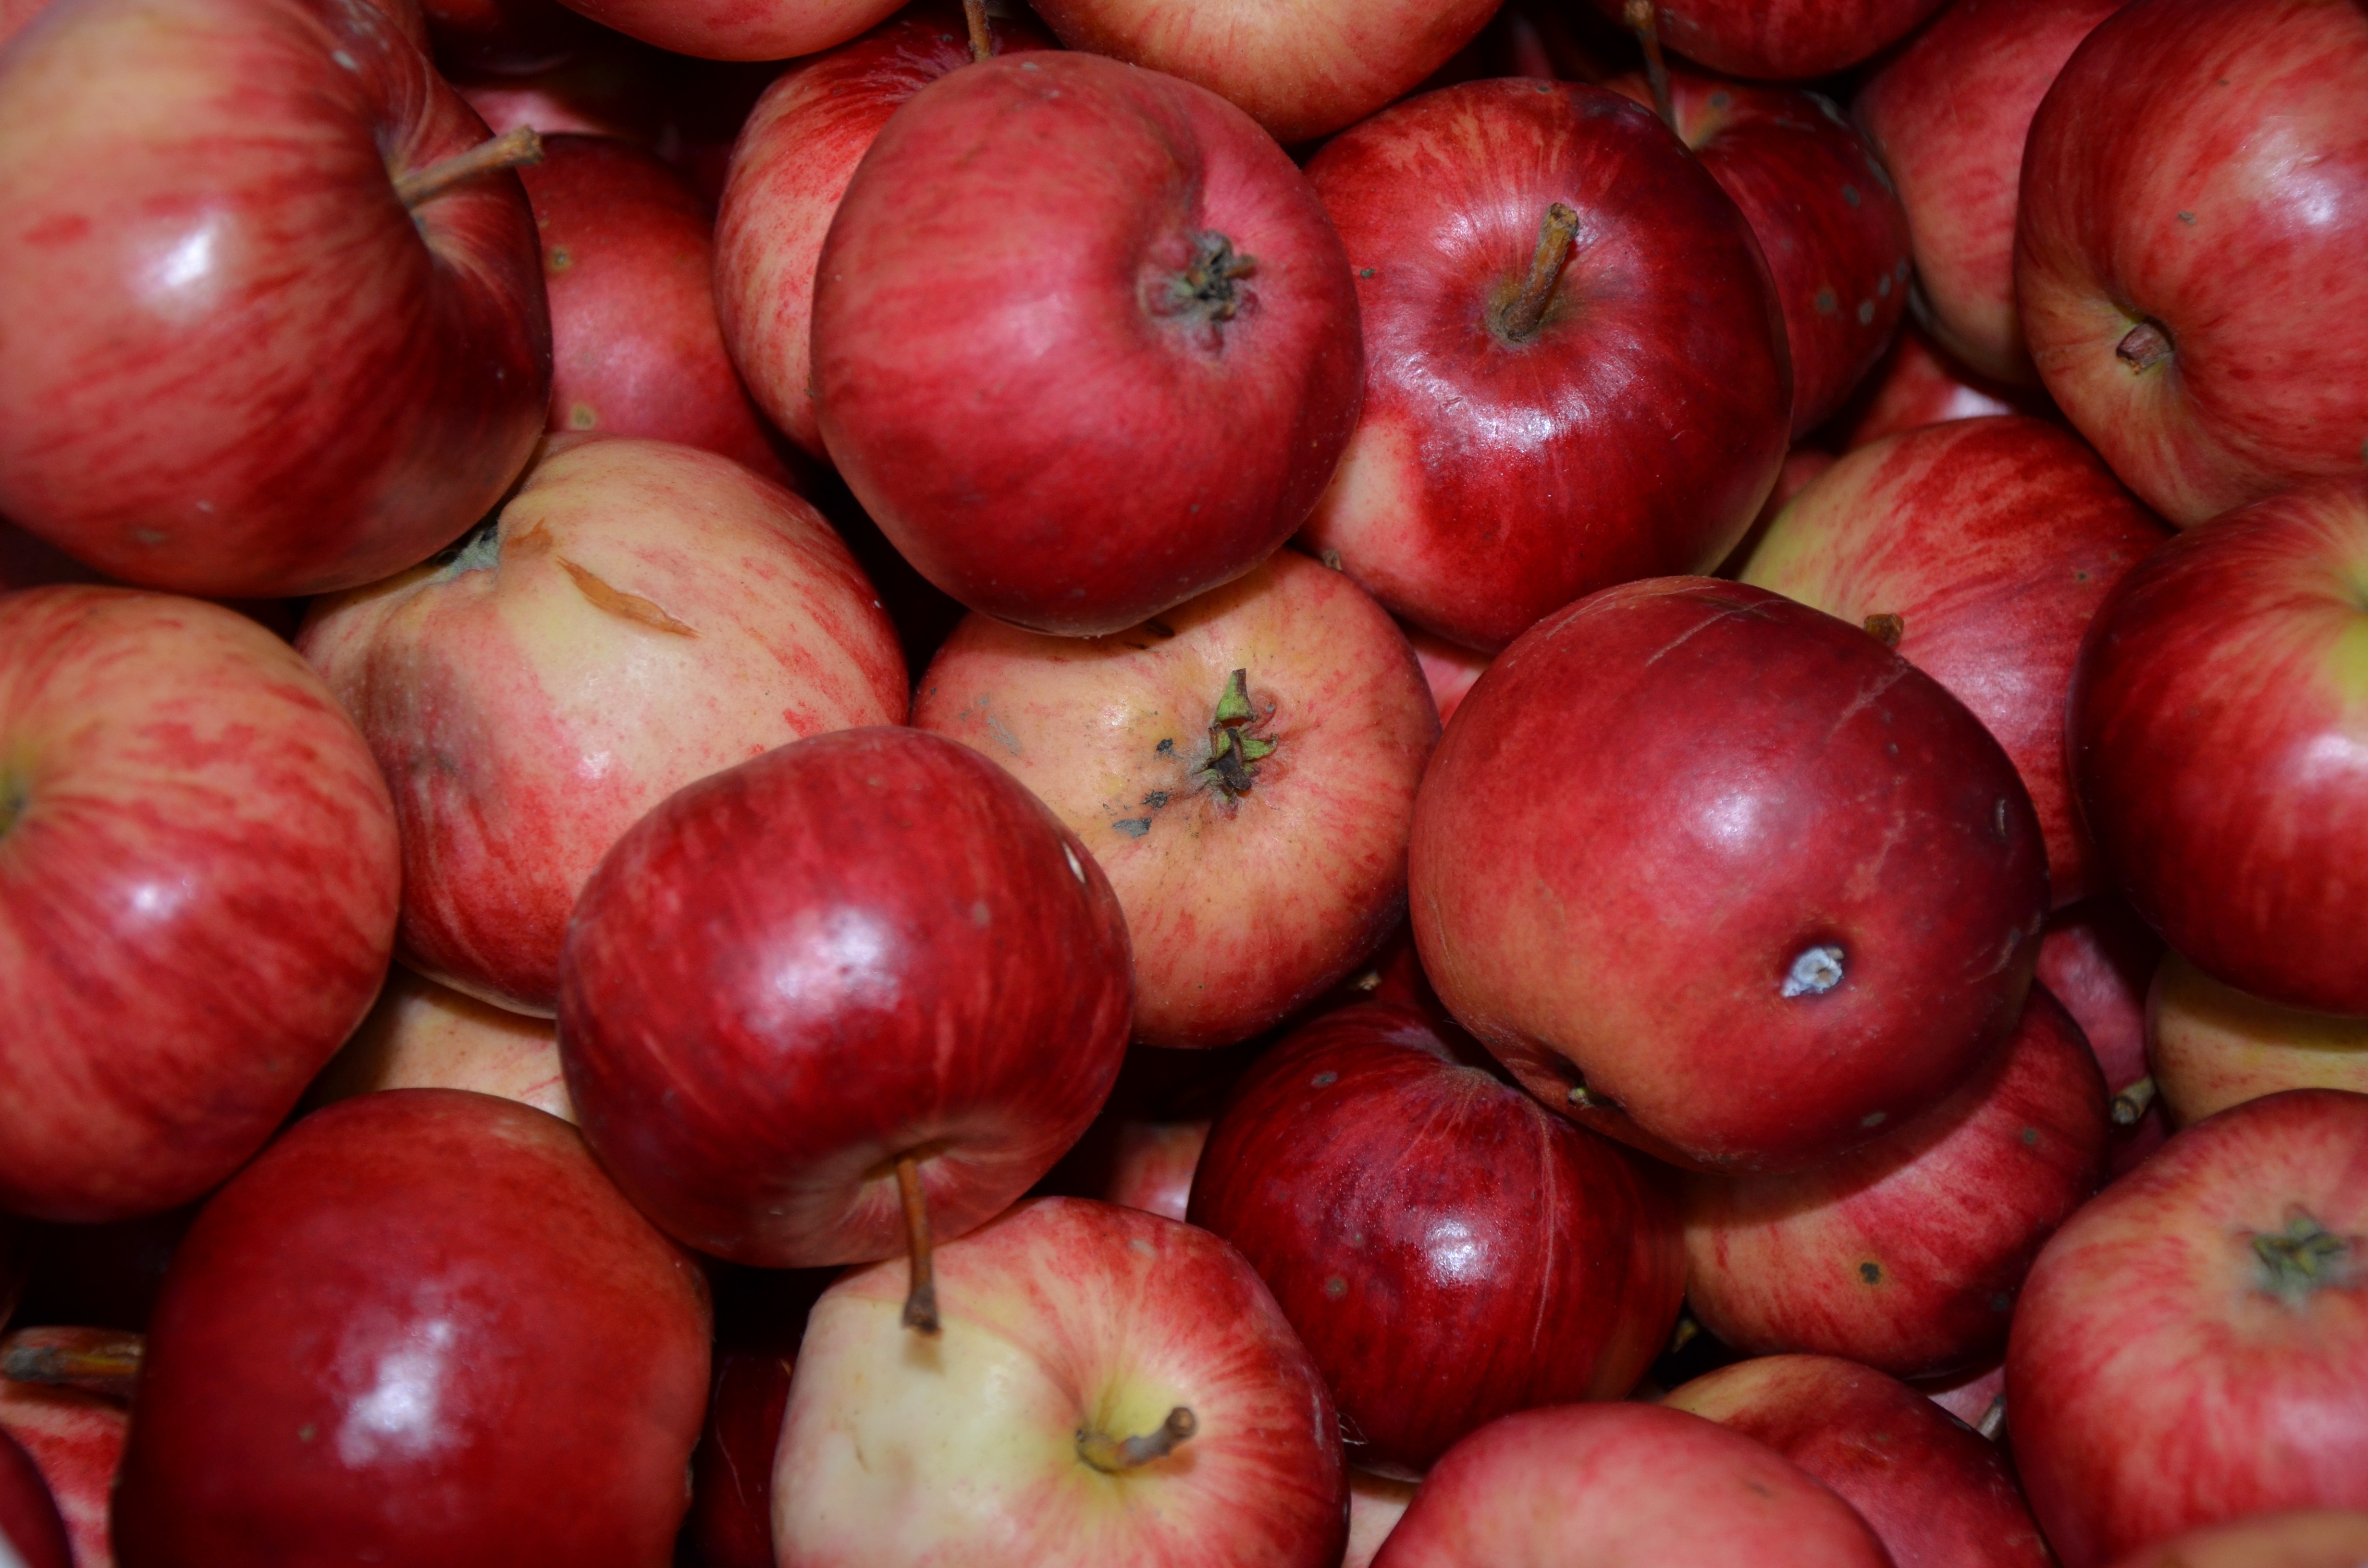
apple, plant, fruit, food, red, produce, vegetable, autumn, red apple, fruits, apples, flowering plant, rose family, apple harvest, land plant